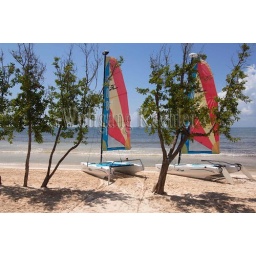
Mexico, yucatan, near cancun, riviera maya, blue bay grand esmeralda resort, beach with hobby cats